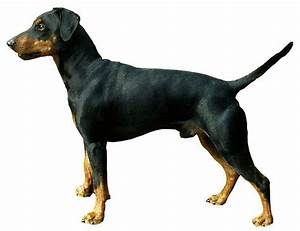
Label: dog